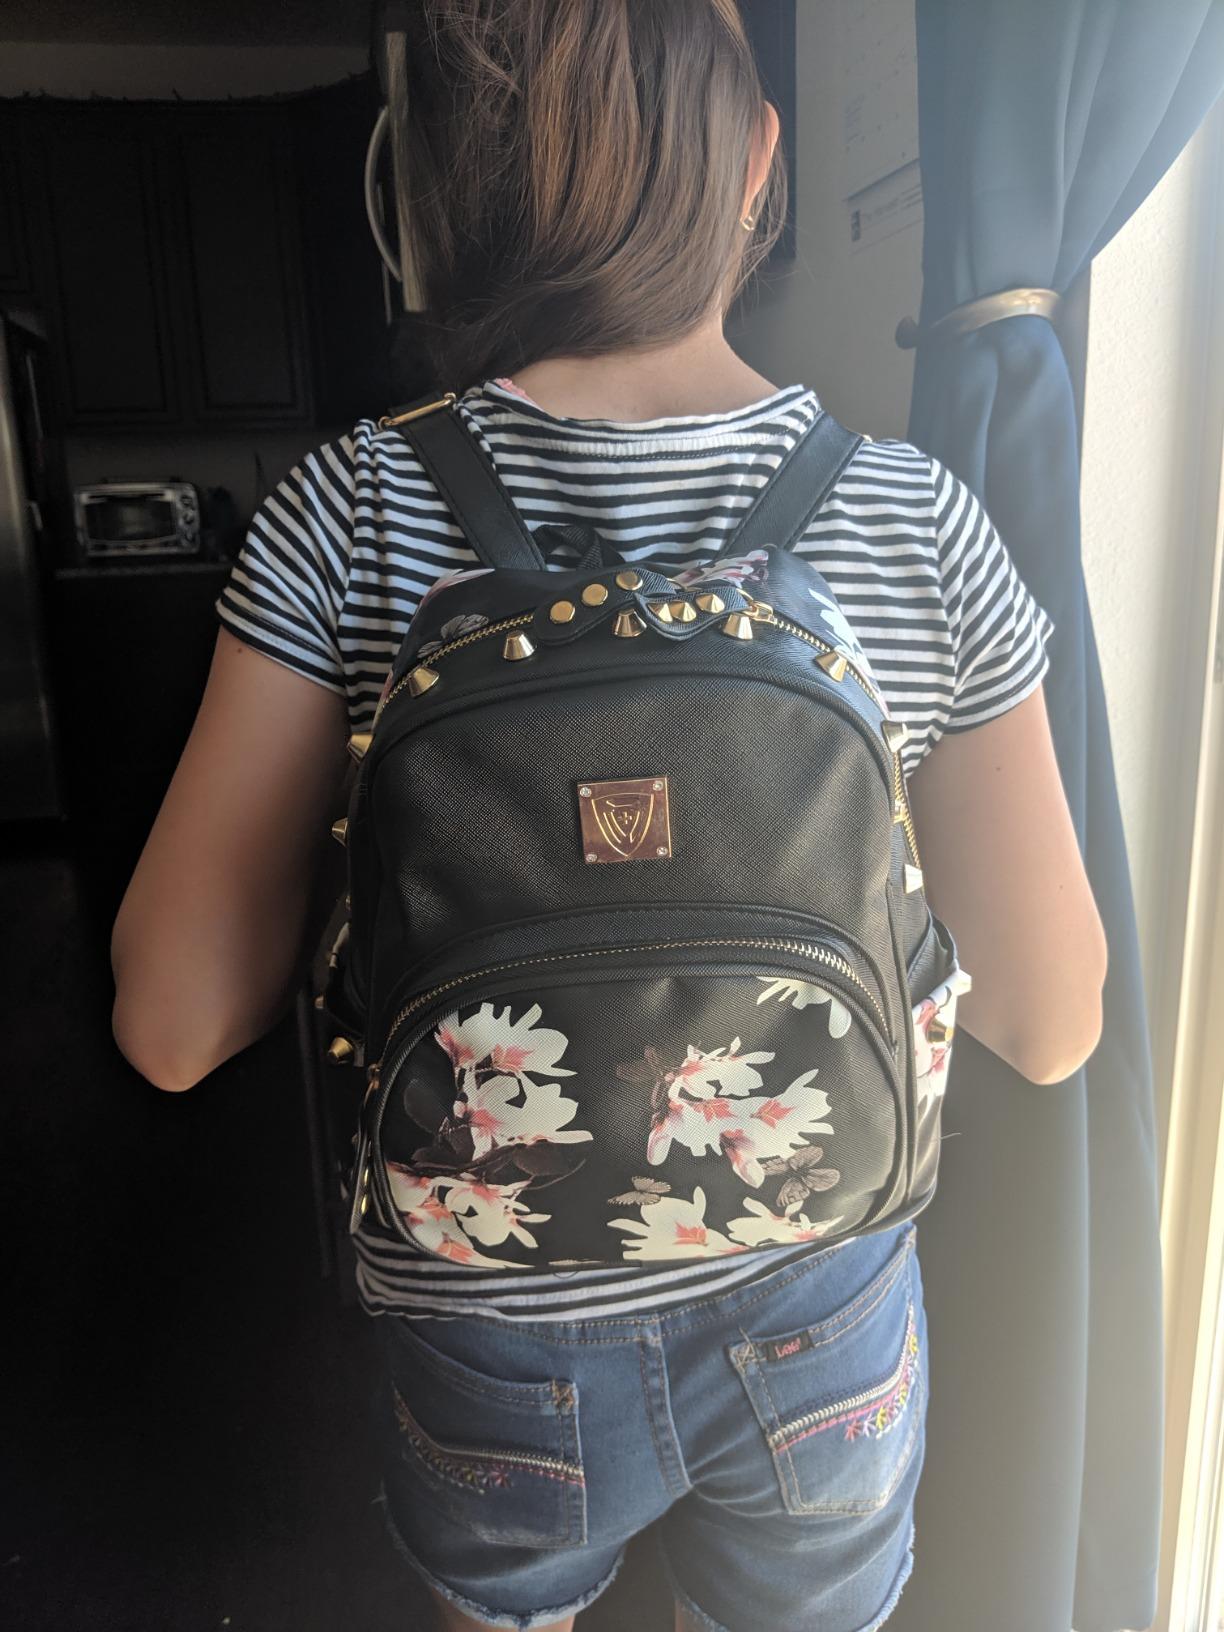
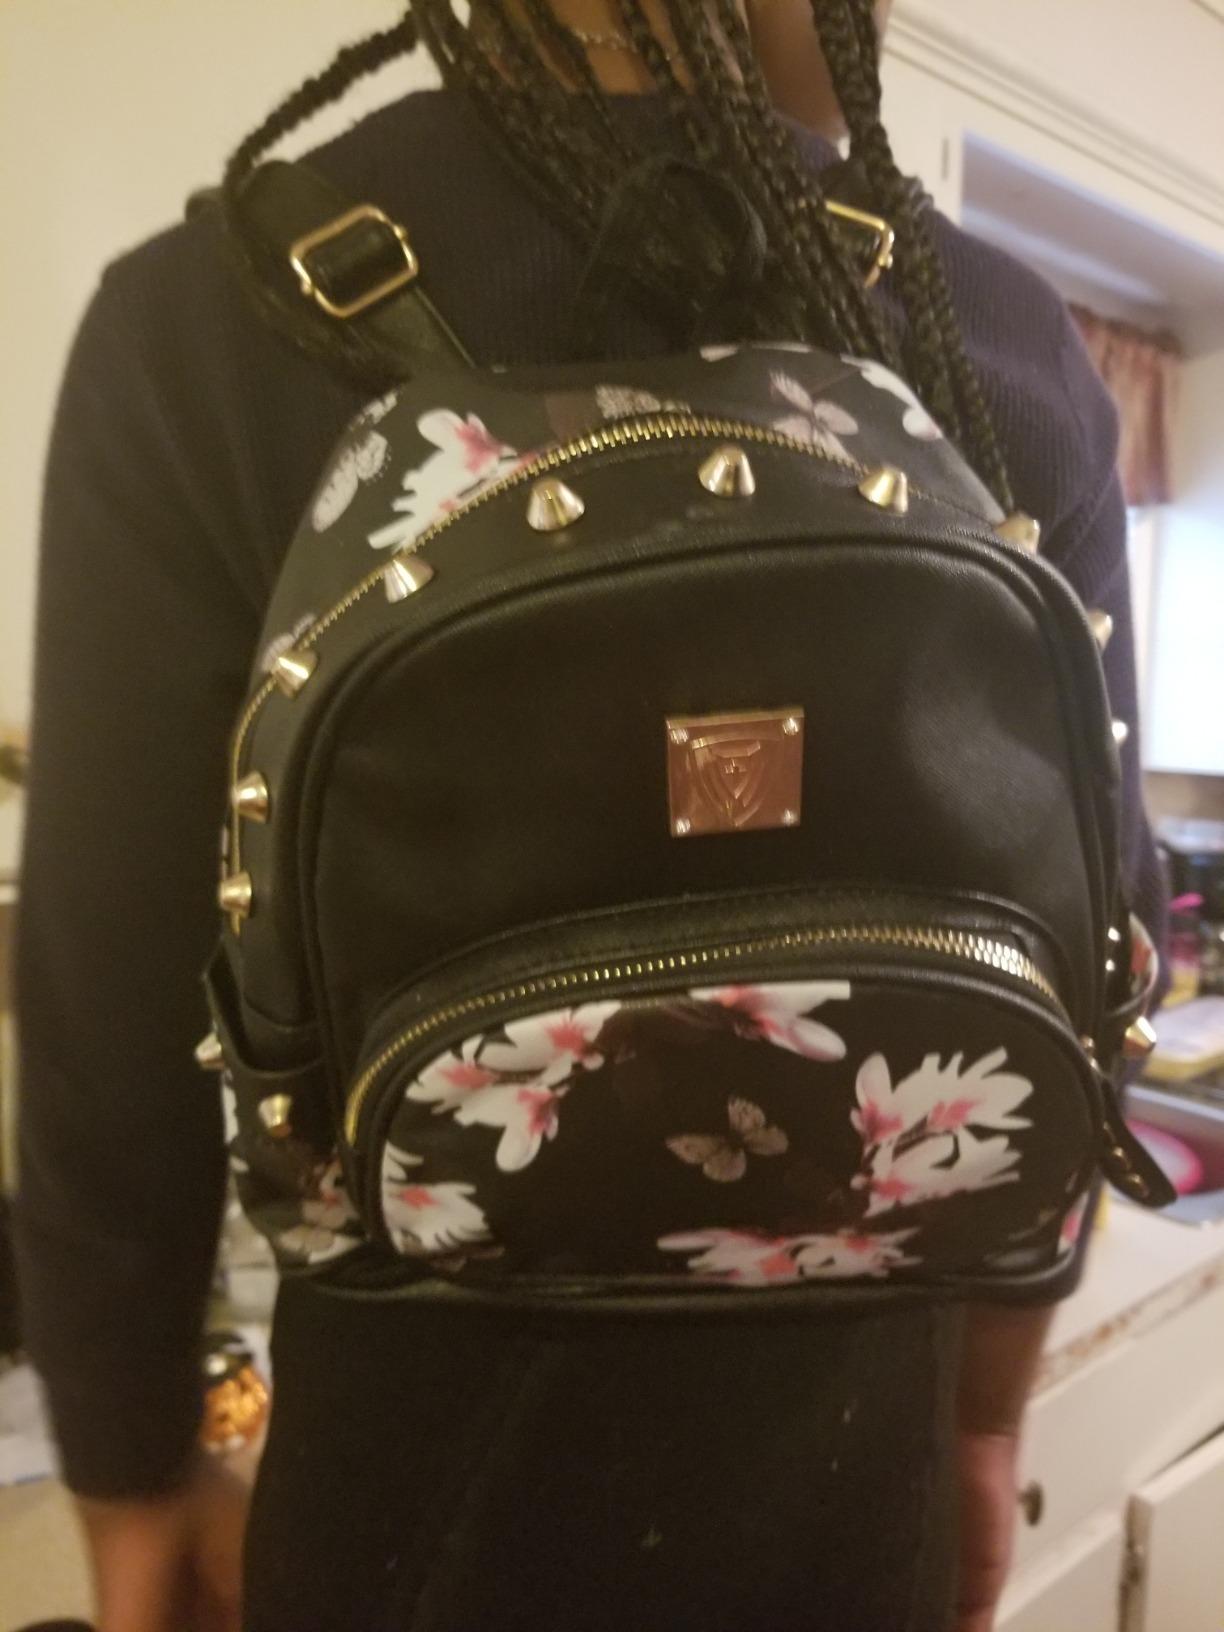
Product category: accessories_handbag
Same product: yes